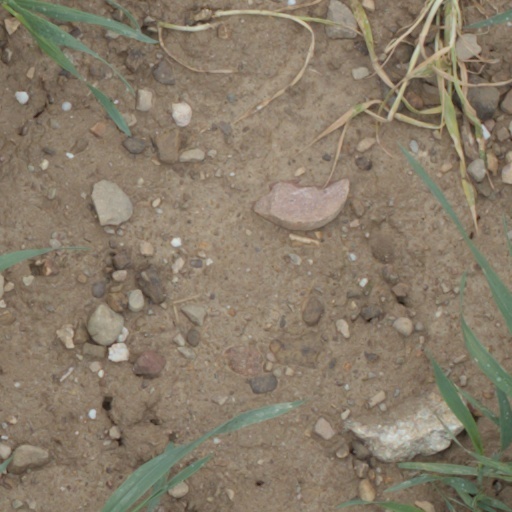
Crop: wheat